Inner London Crown Court

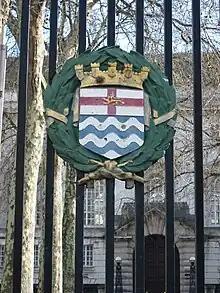
Coat of arms of London County Council on gates

The first building on the site was designed by George Gwilt the Elder and opened as the Surrey County Sessions House in 1791. It was adjacent to the Horsemonger Lane Gaol which was also designed by Gwilt. Important cases in the 19th century included the trial of the Reverend Robert Taylor who was convicted of blasphemy at the Surrey County Sessions in April 1831 and then committed to Horsemonger Lane Gaol. The gaol was demolished in 1881 and replaced by a public park, Newington Gardens, which opened in 1884. In London 19th-century cant it was called "The Slaughter House", a reference to the executions that took place there.